Electoral history of John Diefenbaker

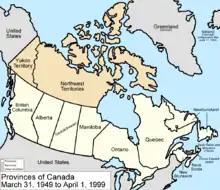
Canada had ten provinces and two territories throughout Diefenbaker's time as Prime Minister.

Diefenbaker ranks tenth out of twenty-three prime ministers for time in office, serving one term of five years and 305 days.